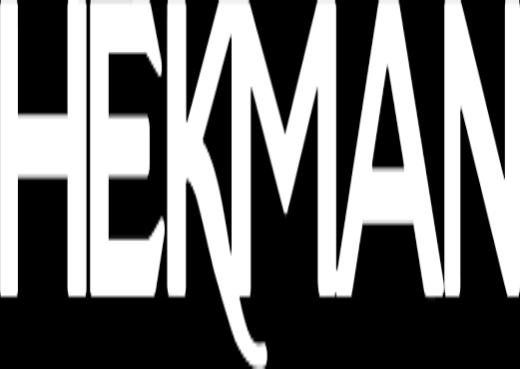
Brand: hekman
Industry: Necessities